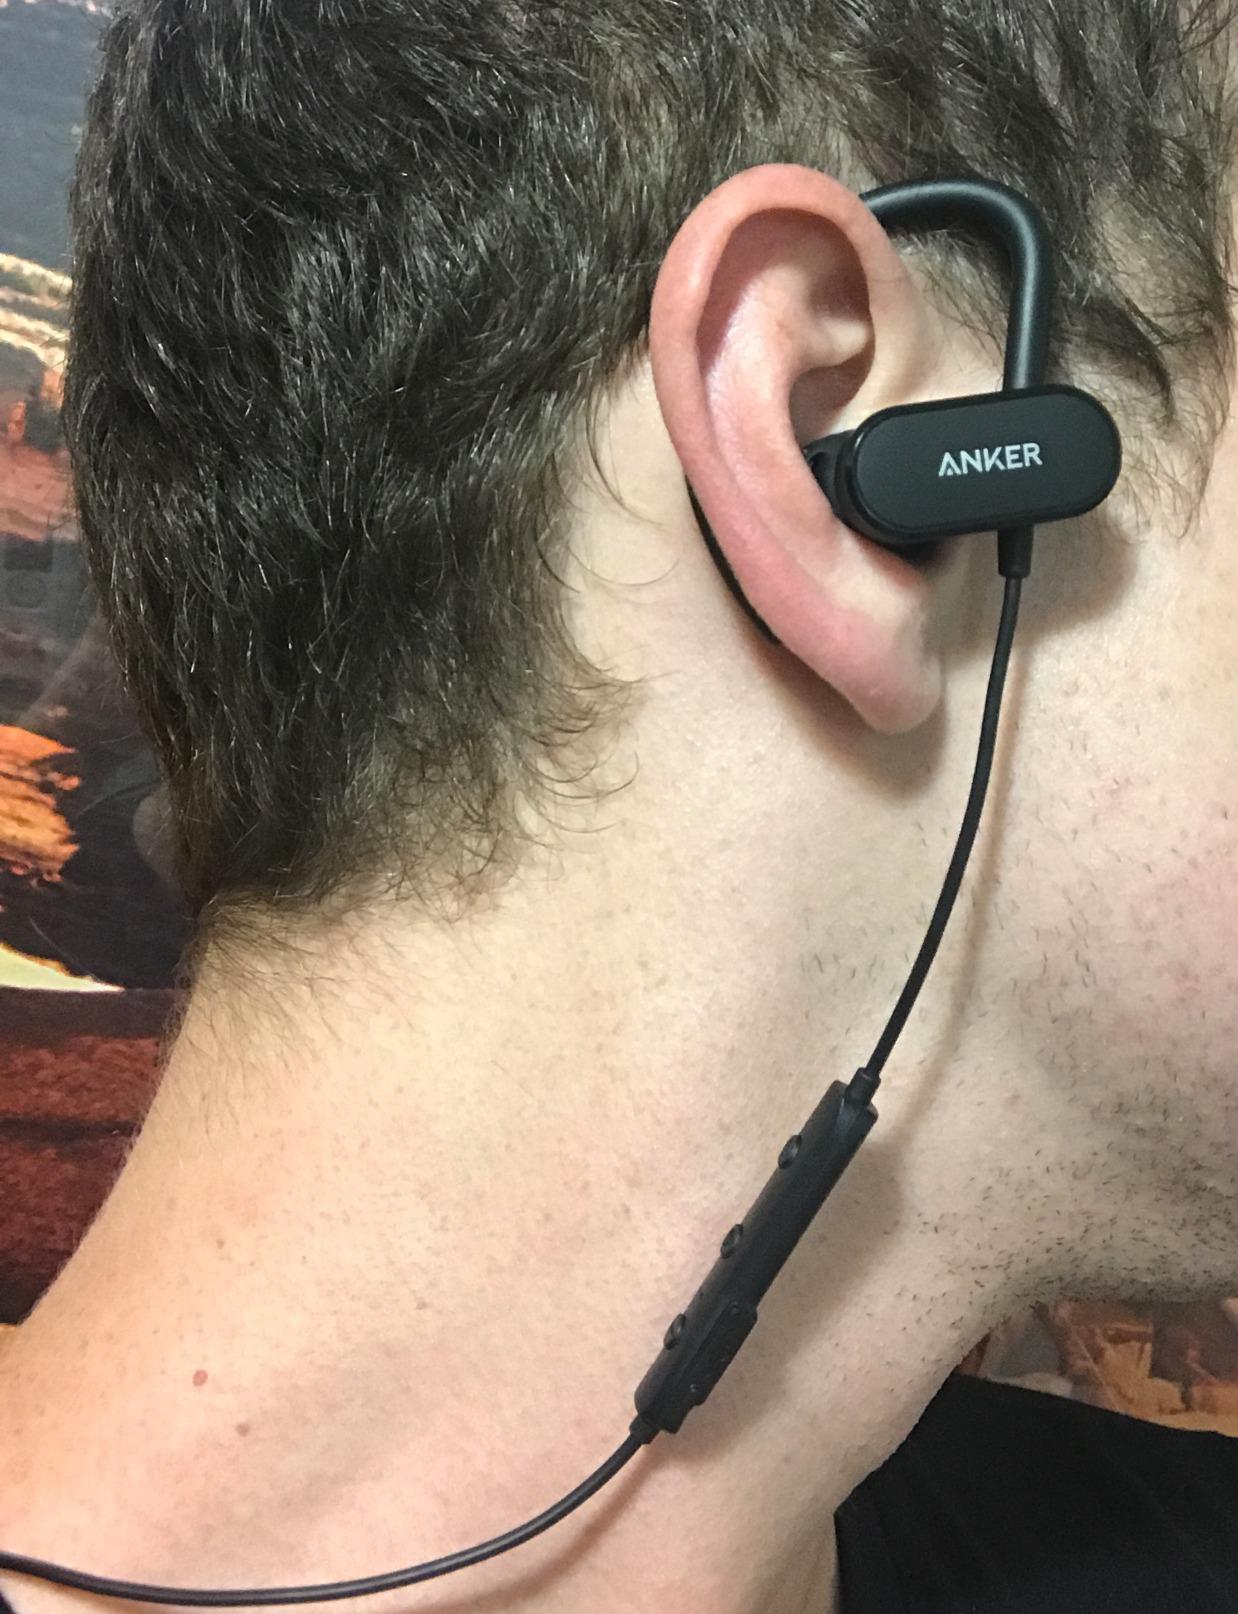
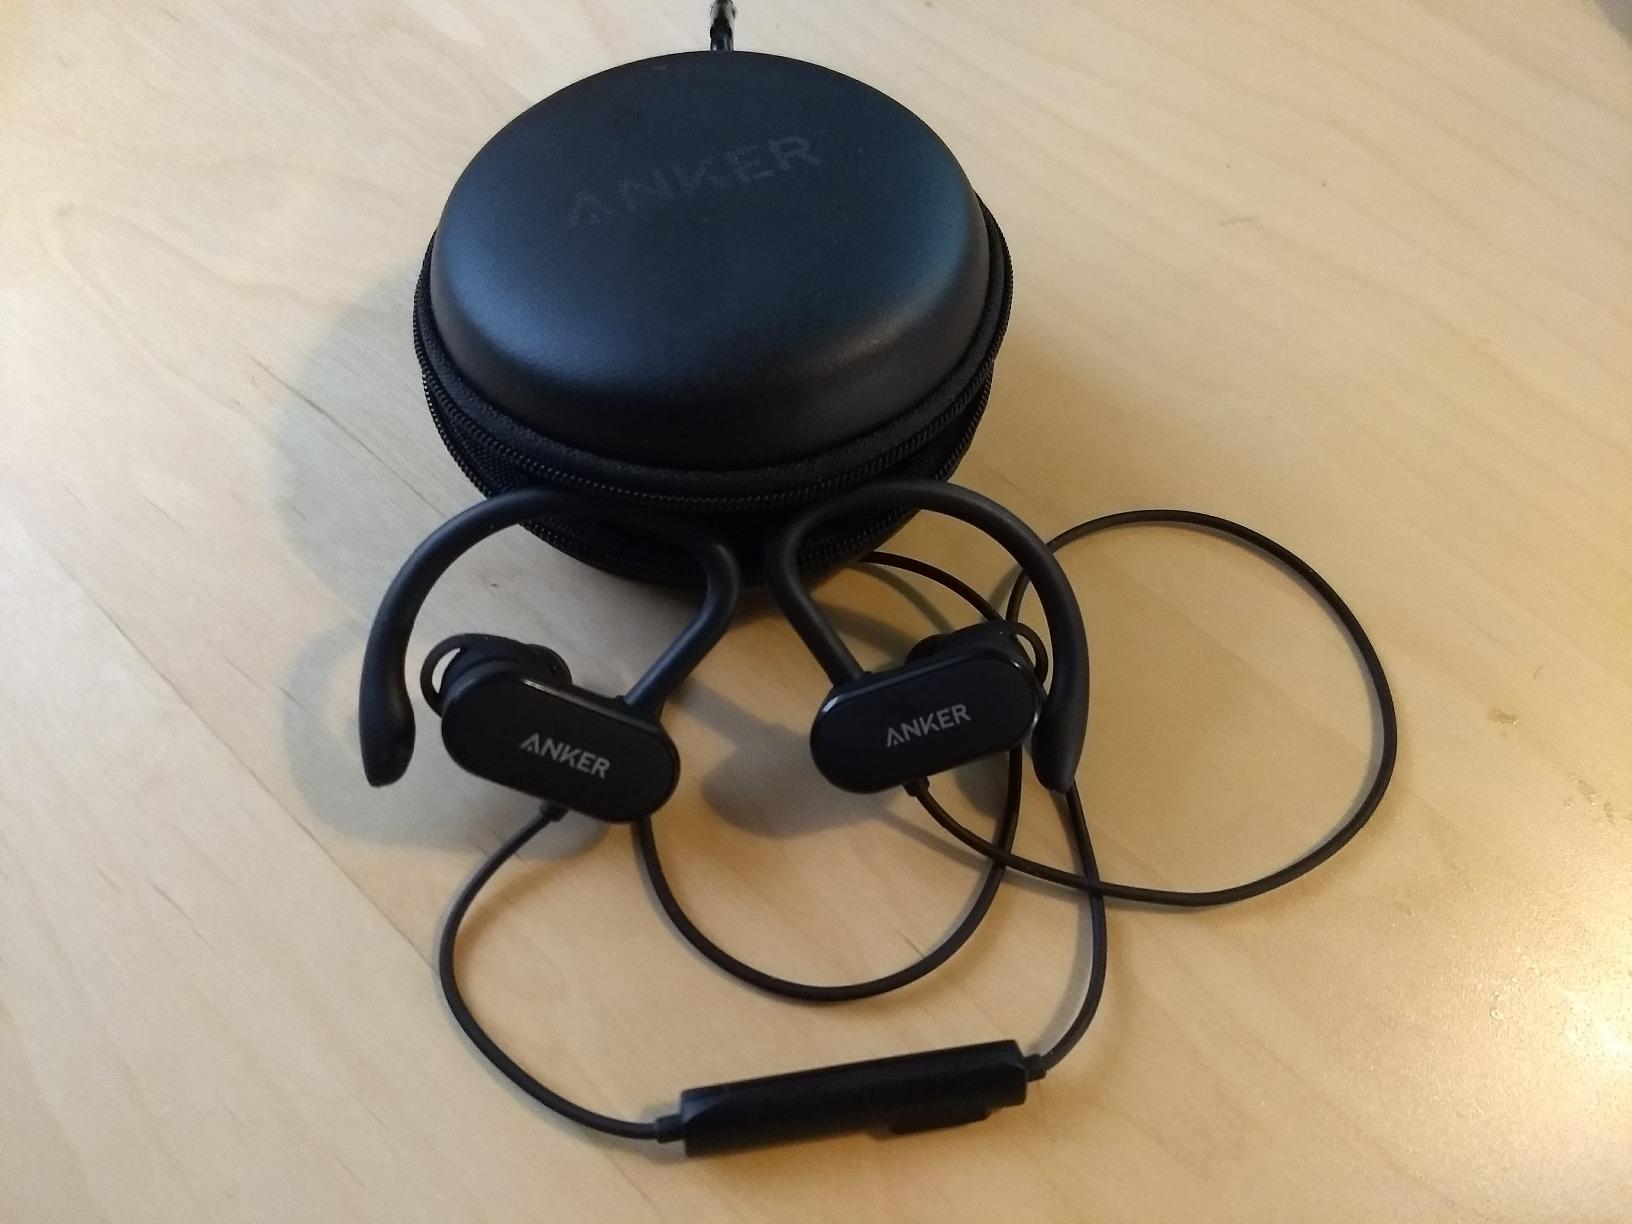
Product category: headphones
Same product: yes